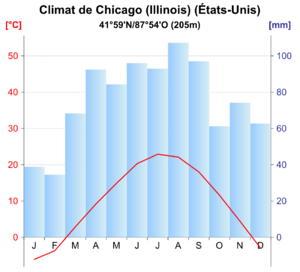
Graphique climatique de Chicago
Le climat de Chicago est un climat de façade orientale typique des États du Midwest, mais avec quelques différences dues à la proximité des Grandes Plaines et du lac Michigan. Des changements de temps soudains, les températures ambiantes journalières, et les précipitations imprévisibles sont tous des éléments du temps de Chicago.
Chicago /ʃi.ka.ɡo/ est la troisième ville des États-Unis par sa population et est située dans le Nord-Est de l'État de l'Illinois. C'est la plus grande ville de la région du Midwest, dont elle forme le principal centre économique et culturel. Chicago se trouve sur la rive sud-ouest du lac Michigan, un des cinq Grands Lacs d'Amérique du Nord. Les rivières Chicago et Calumet traversent la ville.